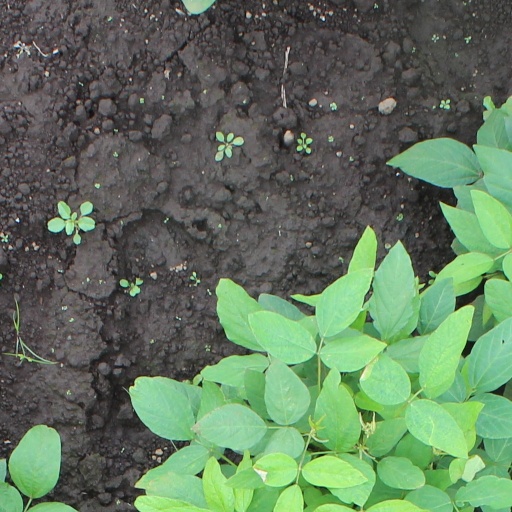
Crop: soybean